Display resolution

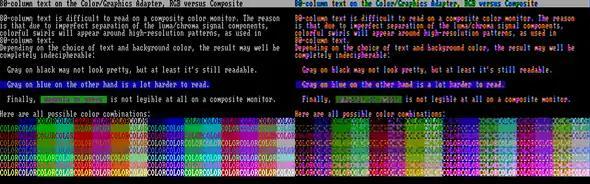
A display as produced by a monitor (left) and television (right)

Many personal computers introduced in the late 1970s and the 1980s were designed to use television receivers as their display devices, making the resolutions dependent on the television standards in use, including PAL and NTSC. Picture sizes were usually limited to ensure the visibility of all the pixels in the major television standards and the broad range of television sets with varying amounts of over scan. The actual drawable picture area was, therefore, somewhat smaller than the whole screen, and was usually surrounded by a static-colored border (see image below). Also, the interlace scanning was usually omitted in order to provide more stability to the picture, effectively halving the vertical resolution in progress. , and on NTSC were relatively common resolutions in the era (224, 240 or 256 scanlines were also common). In the IBM PC world, these resolutions came to be used by 16-color EGA video cards.